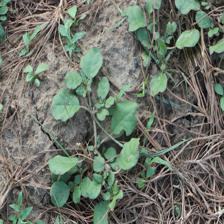
Label: BroadLeafWeed